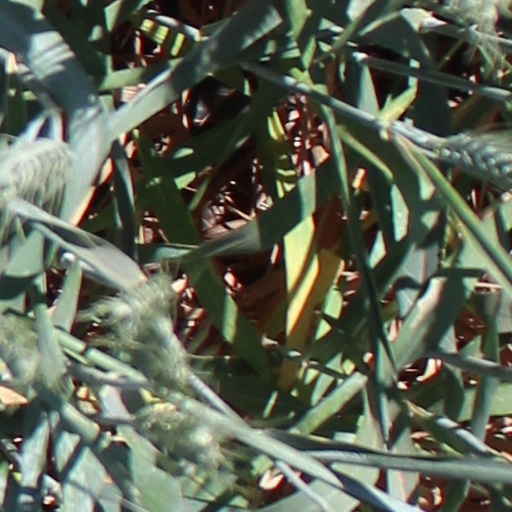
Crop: wheat